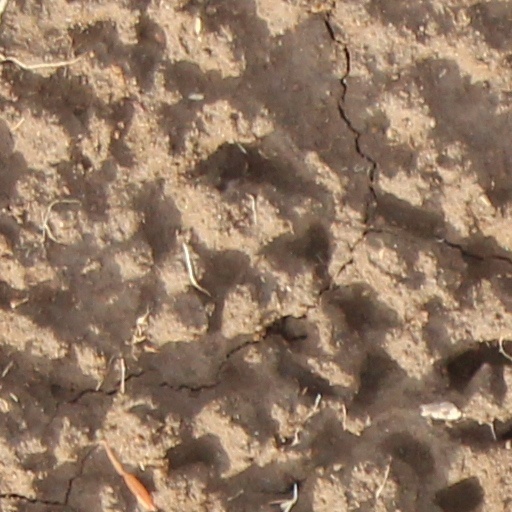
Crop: wheat